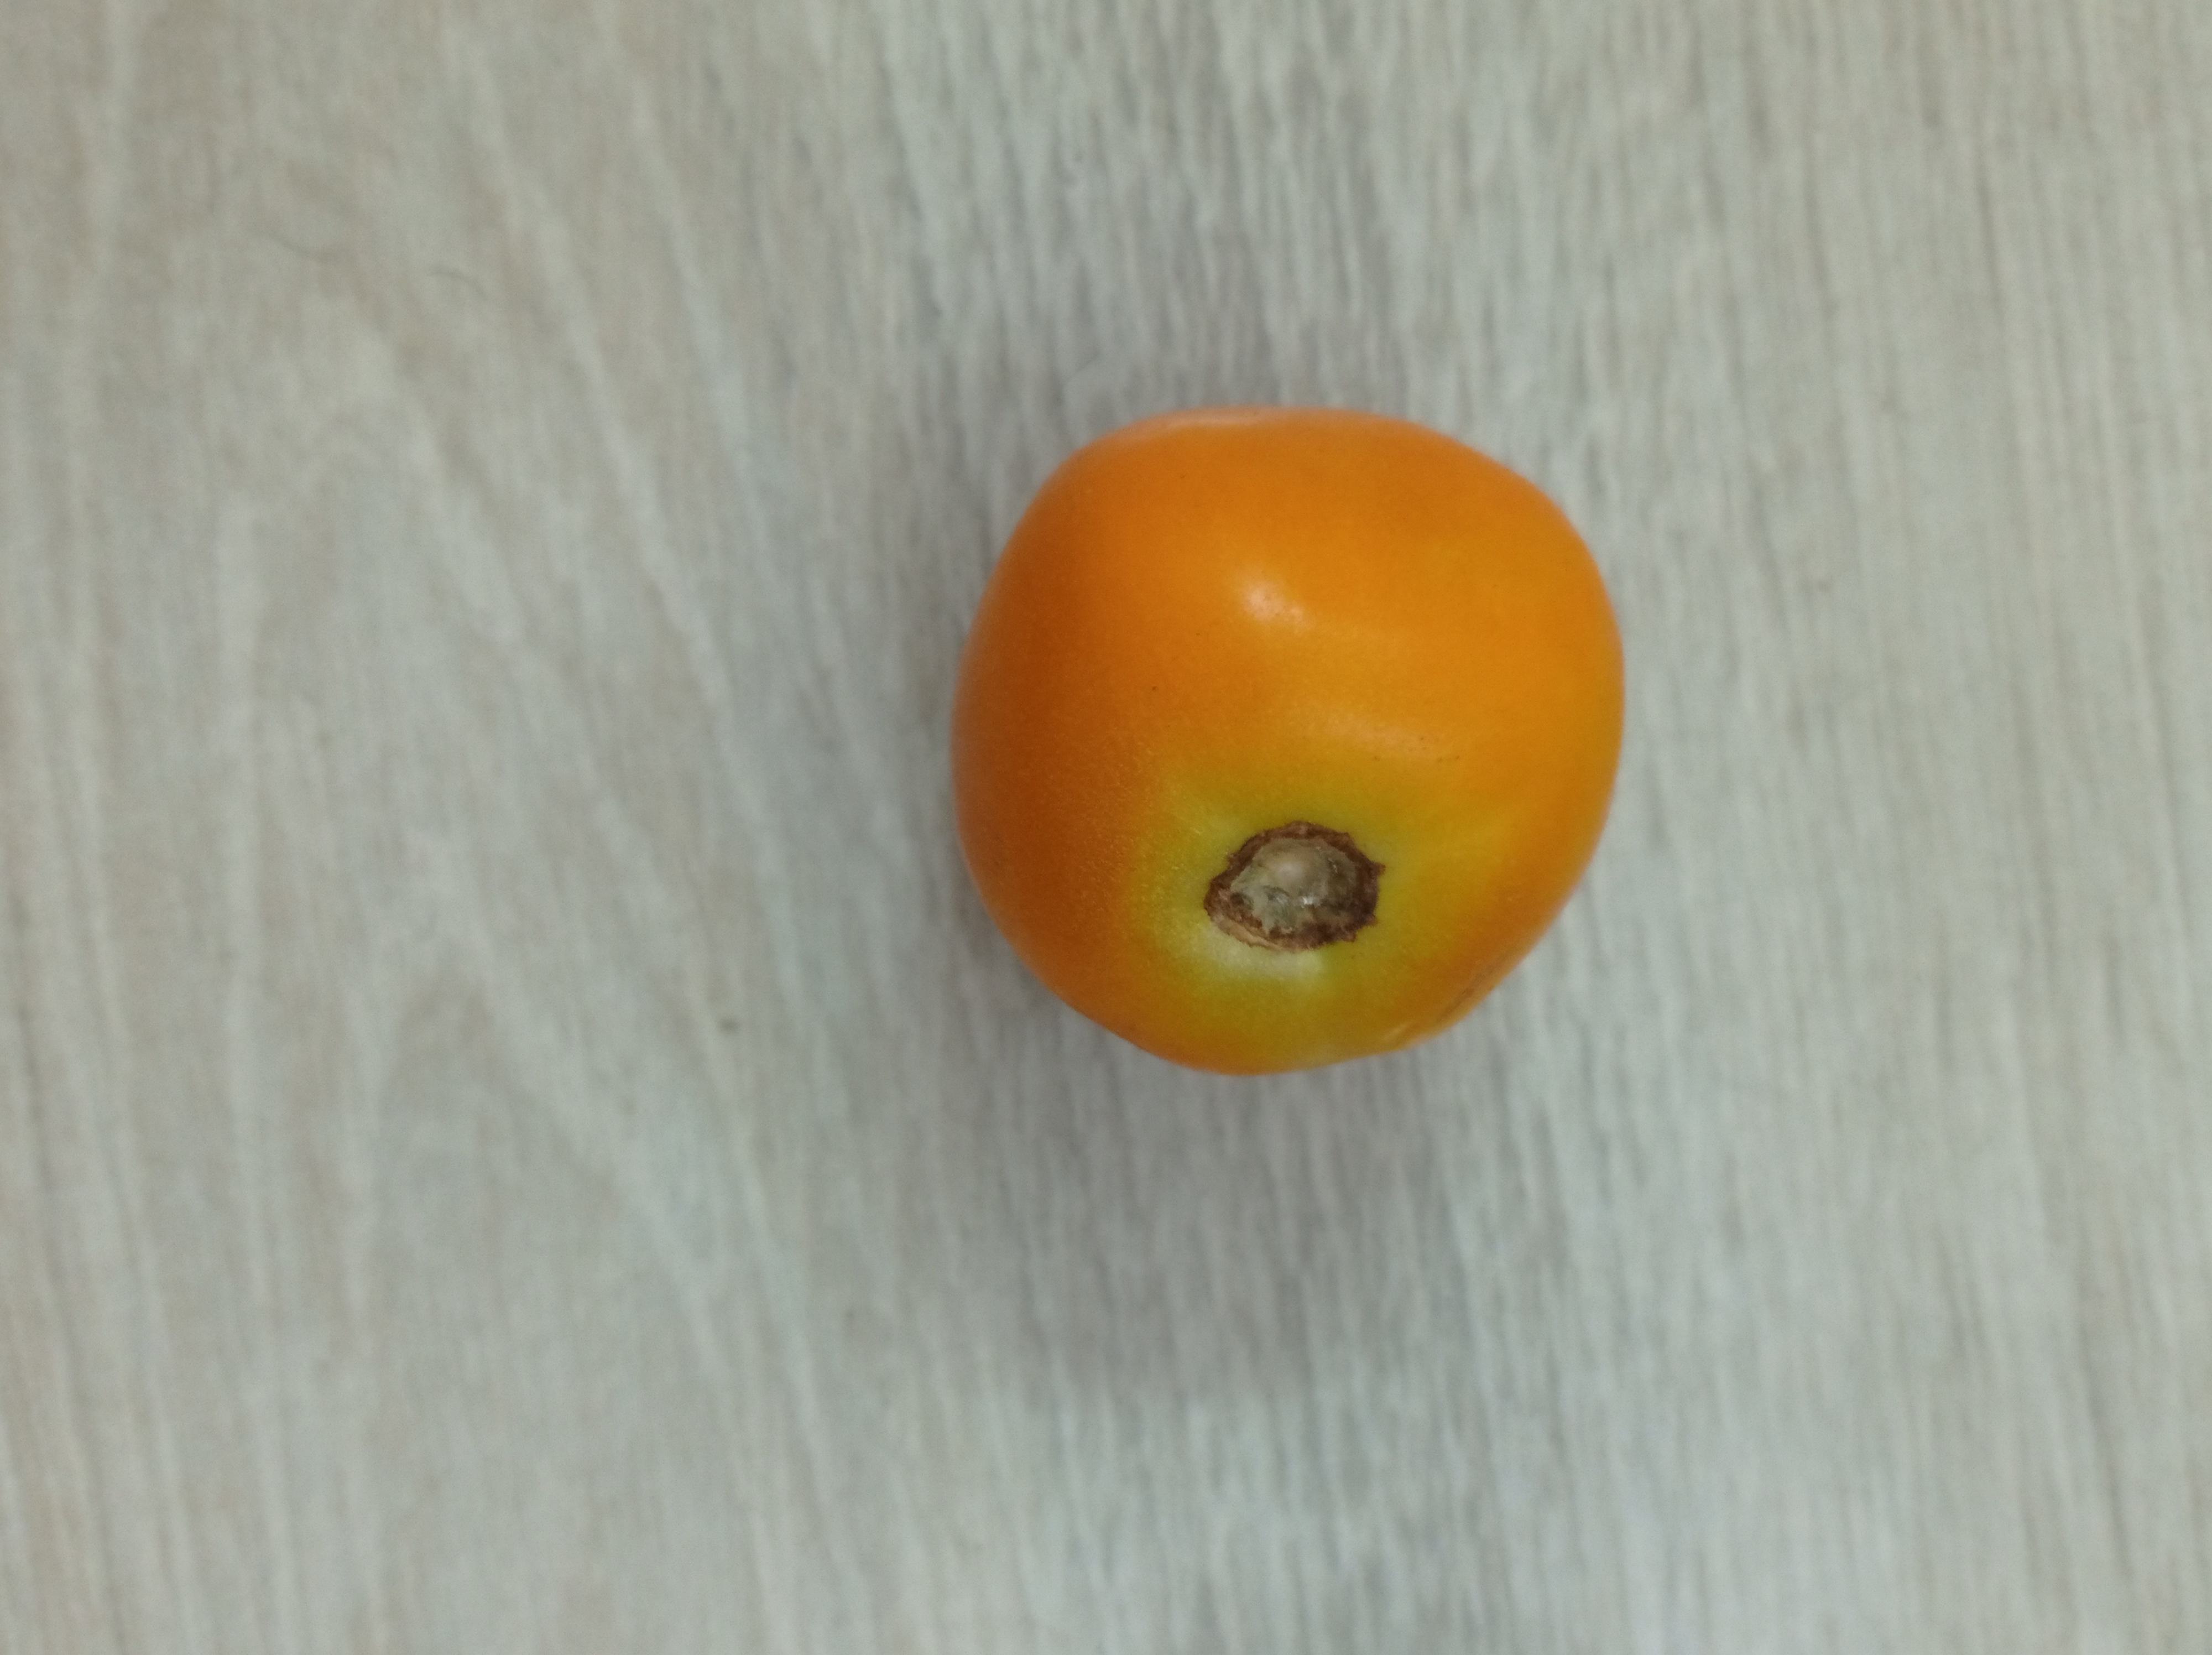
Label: Fresh